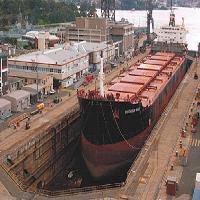
Weather: cloudy or overcast